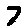
Label: 7